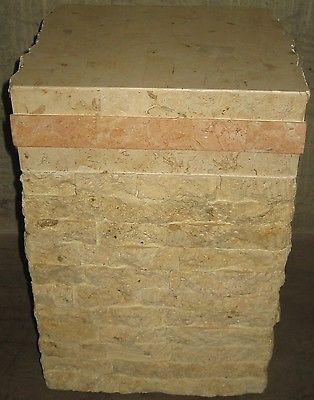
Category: table